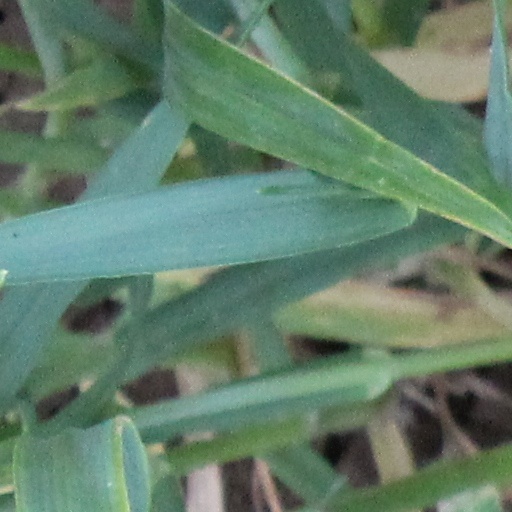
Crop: wheat